St. Joseph School (South Bend, Indiana)

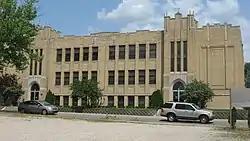
St. Joseph School, July 2012

St. Joseph Grade School (SJGS) is a Catholic pre-K through 8 school in South Bend, St. Joseph County, Indiana, noted in particular for its historic